Iwama Dōjō

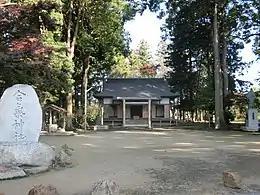
The Aiki Shrine in Iwama

Aiki Jinja (合気神社) is the shrine built by Morihei Ueshiba in Iwama in honor of the deities of aikido. The shrine grounds include the Ibaraki Branch dojo (training hall).